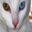
Label: cat